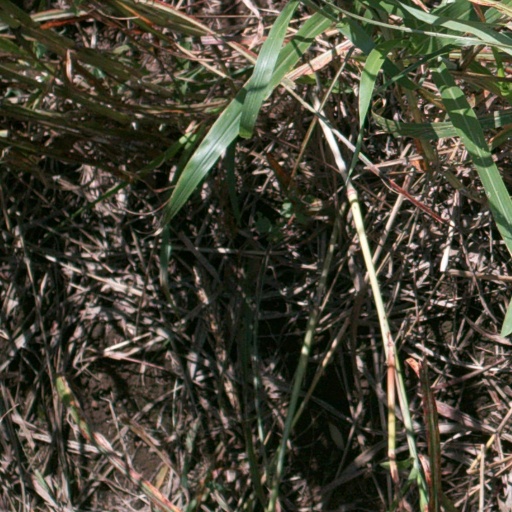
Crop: sorghum